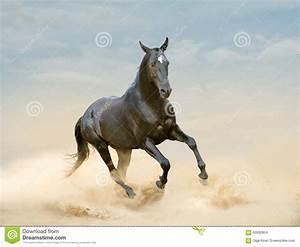
horse